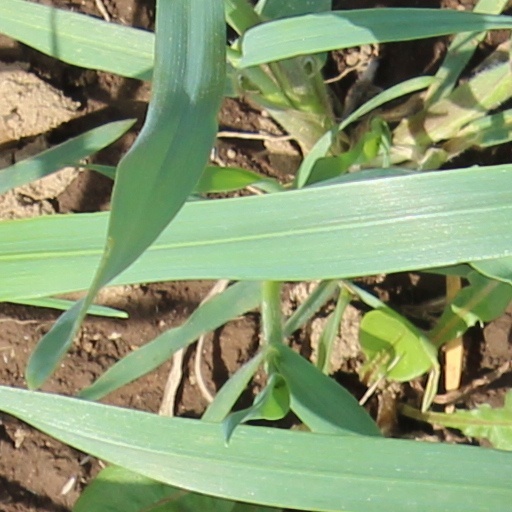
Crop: wheat